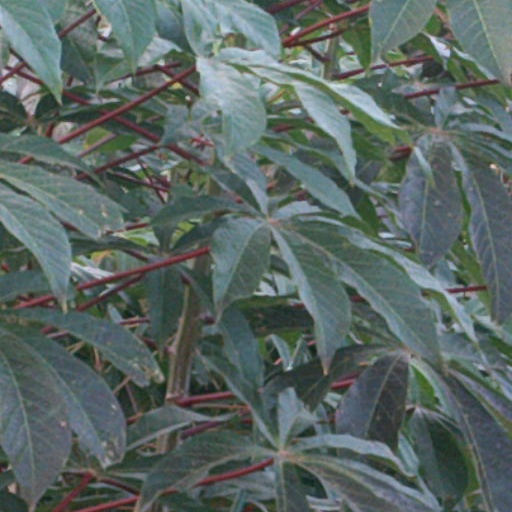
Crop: cassava